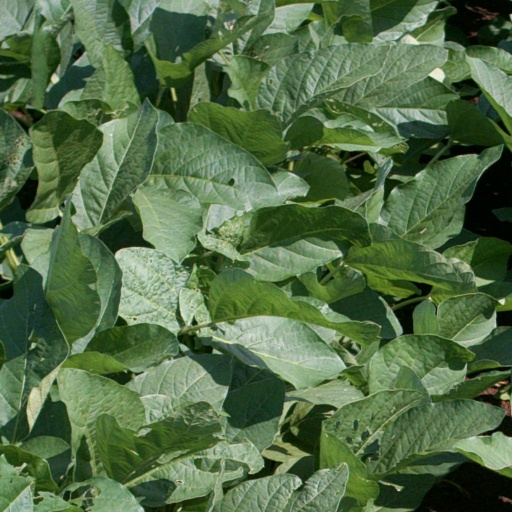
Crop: soybean